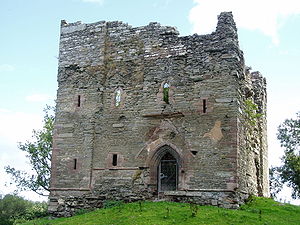
Borge og slotte i England / Shropshire
Denne liste over borge og slotte i England er ikke en liste over alle bygninger og steder, hvor ordet ”castle” indgår i navnet eller en liste over bygninger, som er en borg i middelalderlig henseende. Det er heller ikke en liste over alle borge og slotte, der nogensinde er bygget i England: Mange er forsvundet sporløst, men er hovedsageligt en liste over bygninger og ruiner. De bygninger, som er bevaret, er alle blevet ændret i løbet af historien.